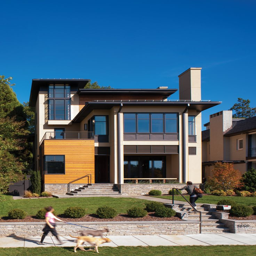
volumes clad in stucco , biological species and stone offer a modern interpretation ofstyle architecture .